International Year of Forests

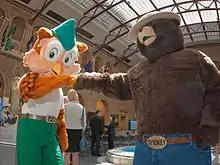
Woodsy Owl and Smokey Bear give each other a fist bump at the International Year of Forests celebration for U.S. Department of Agriculture employees, on Friday, 3 June 2011 in the patio of the Whitten Building, Washington, D.C.

The "Celebrate Forests. Celebrate Life." campaign is the official U.S. celebration. Coordinated by the National Association of State Foresters in partnership with the U.S. Forest Service, the U.S. celebration aims to elevate awareness and understanding of the value of America's forests and showcase the connections between healthy forests, people, ecosystems and economies. The goal is to provide all forestry stakeholders with ideas and resources to participate in the celebration over the year.